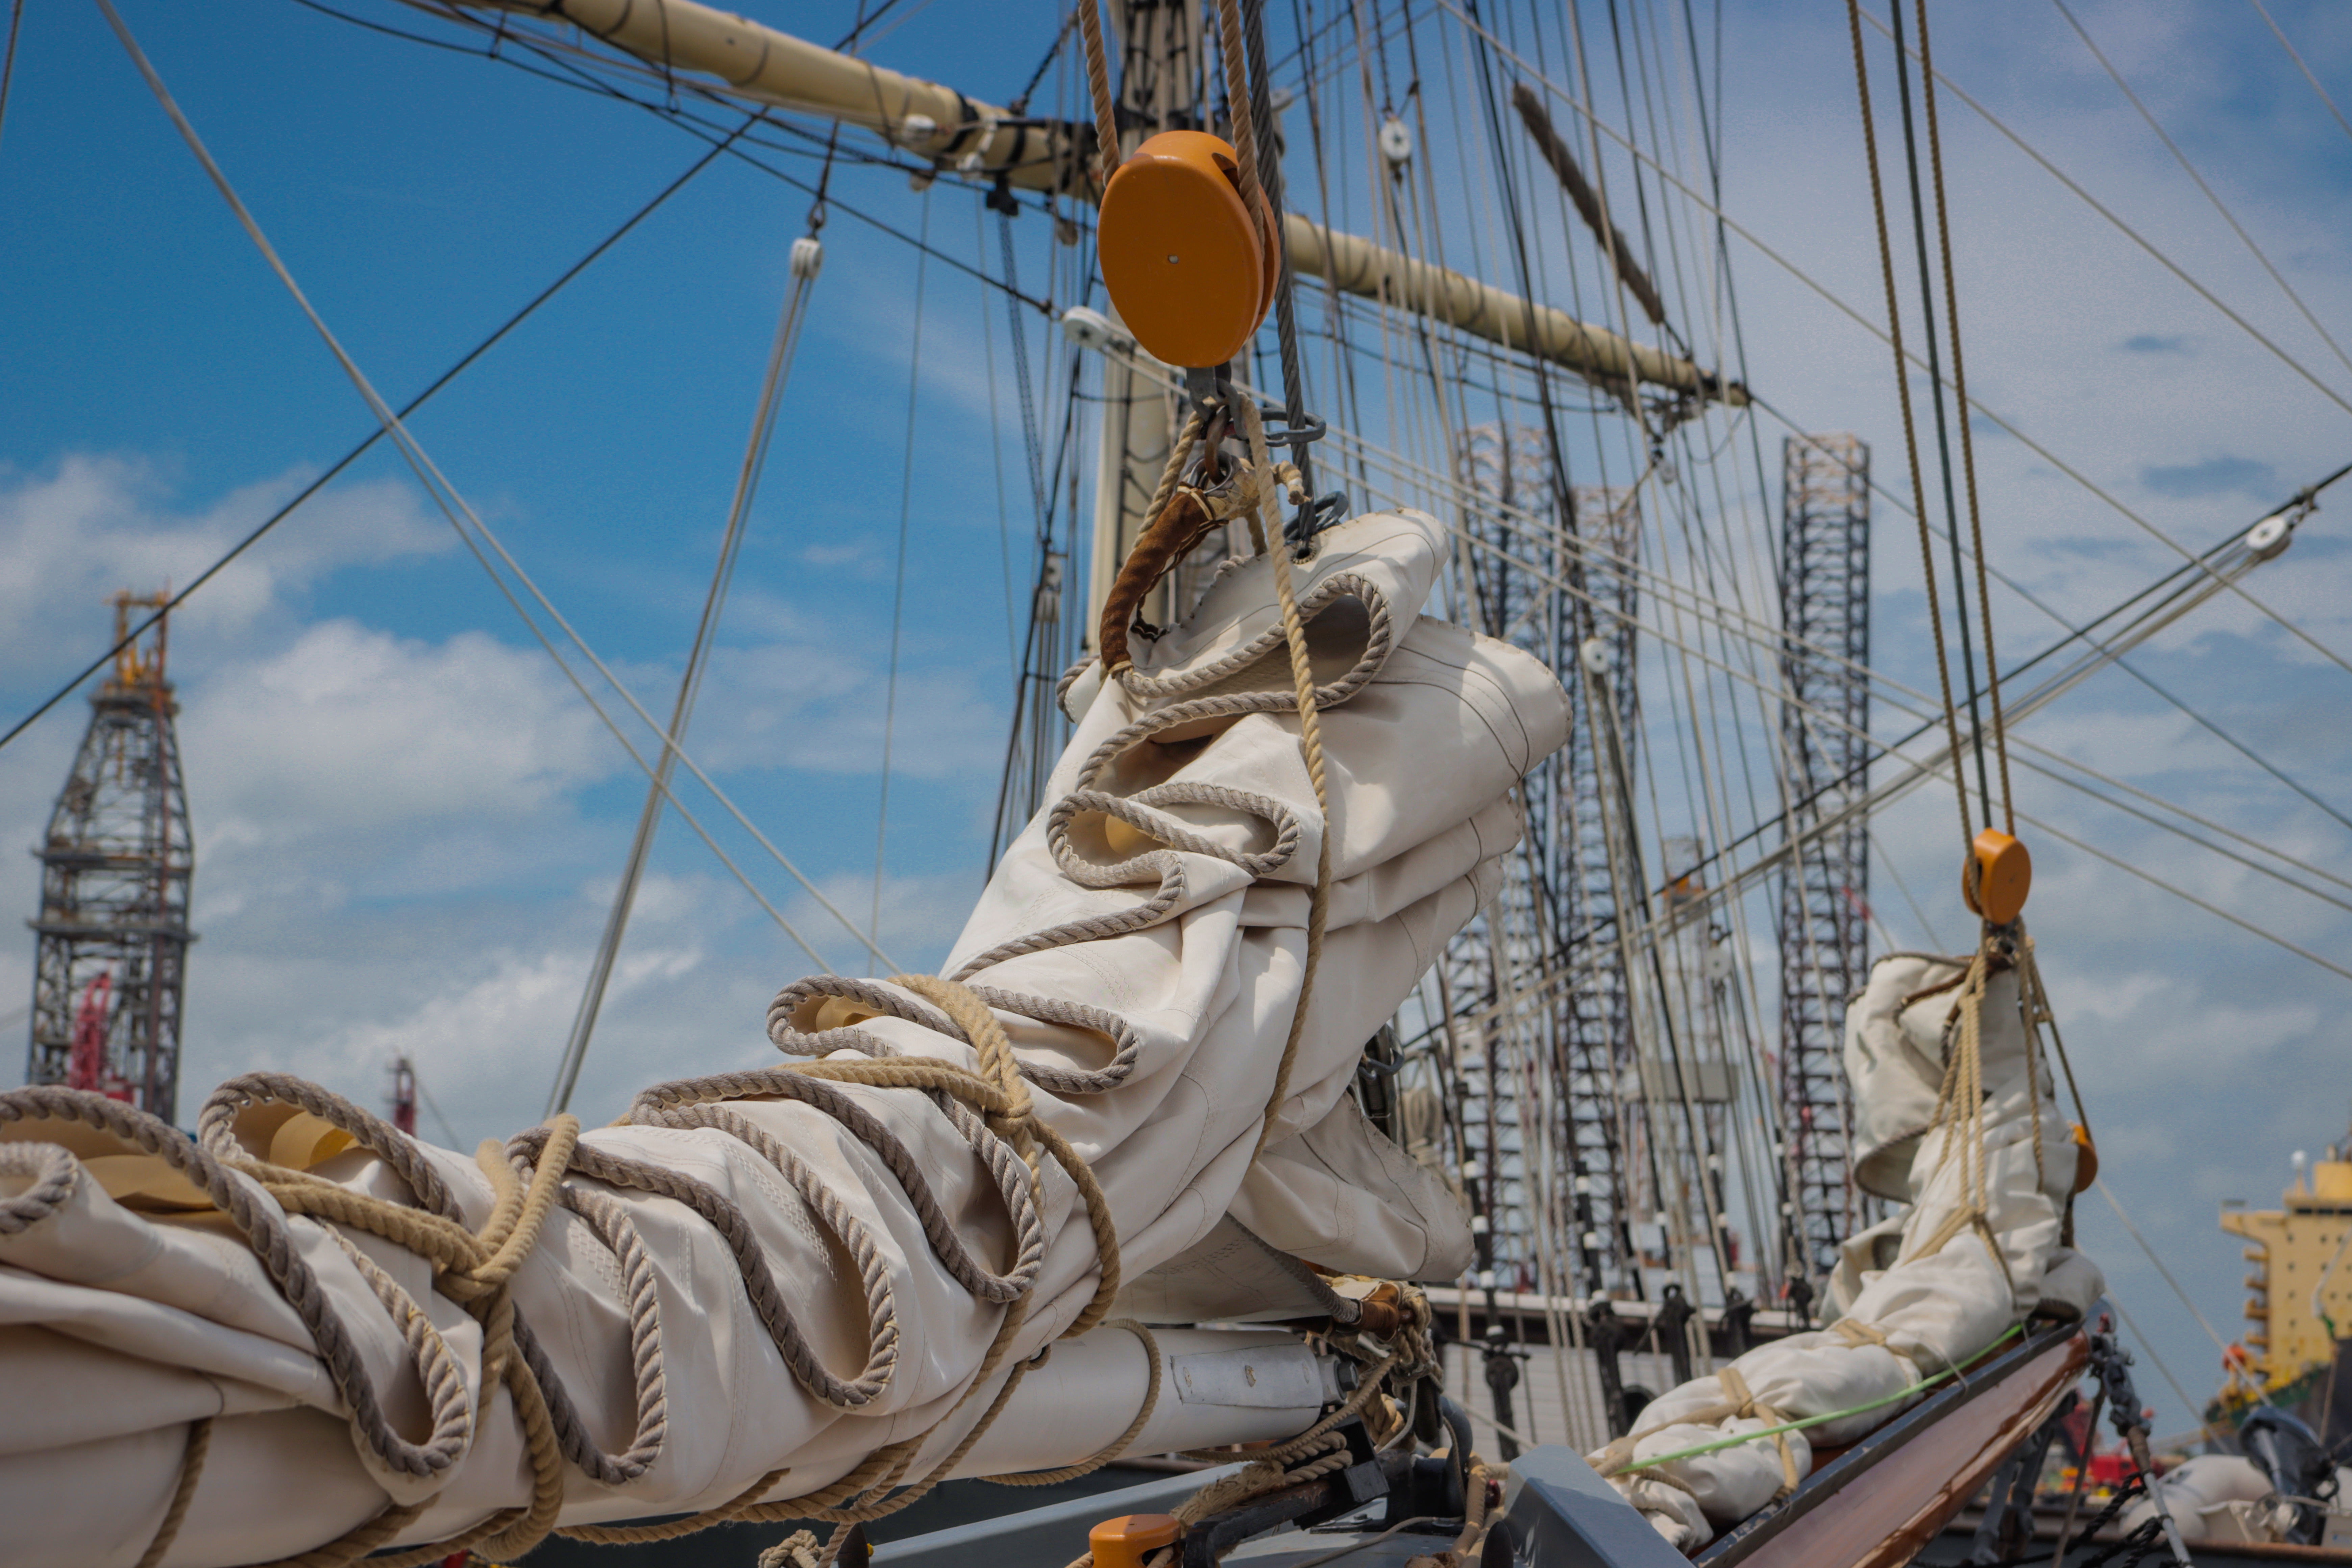
tallship, ship, boat, dock, water, sky, clouds, outdoors, galvestontx, galveston, texas, gulfofmexico, cloud, mast, watercraft, vehicle, sailboat, barquentine, tall ship, naval architecture, training ship, ship replica, sail, full rigged ship, sailing ship, windjammer, barque, clipper, carrack, pole, east indiaman, sculpture, window, sloop of war, art, galleon, galiot, deck, brig, brigantine, statue, building, rope, electricity